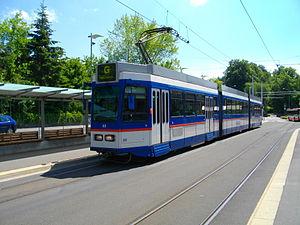
Tram dans la station de Muri